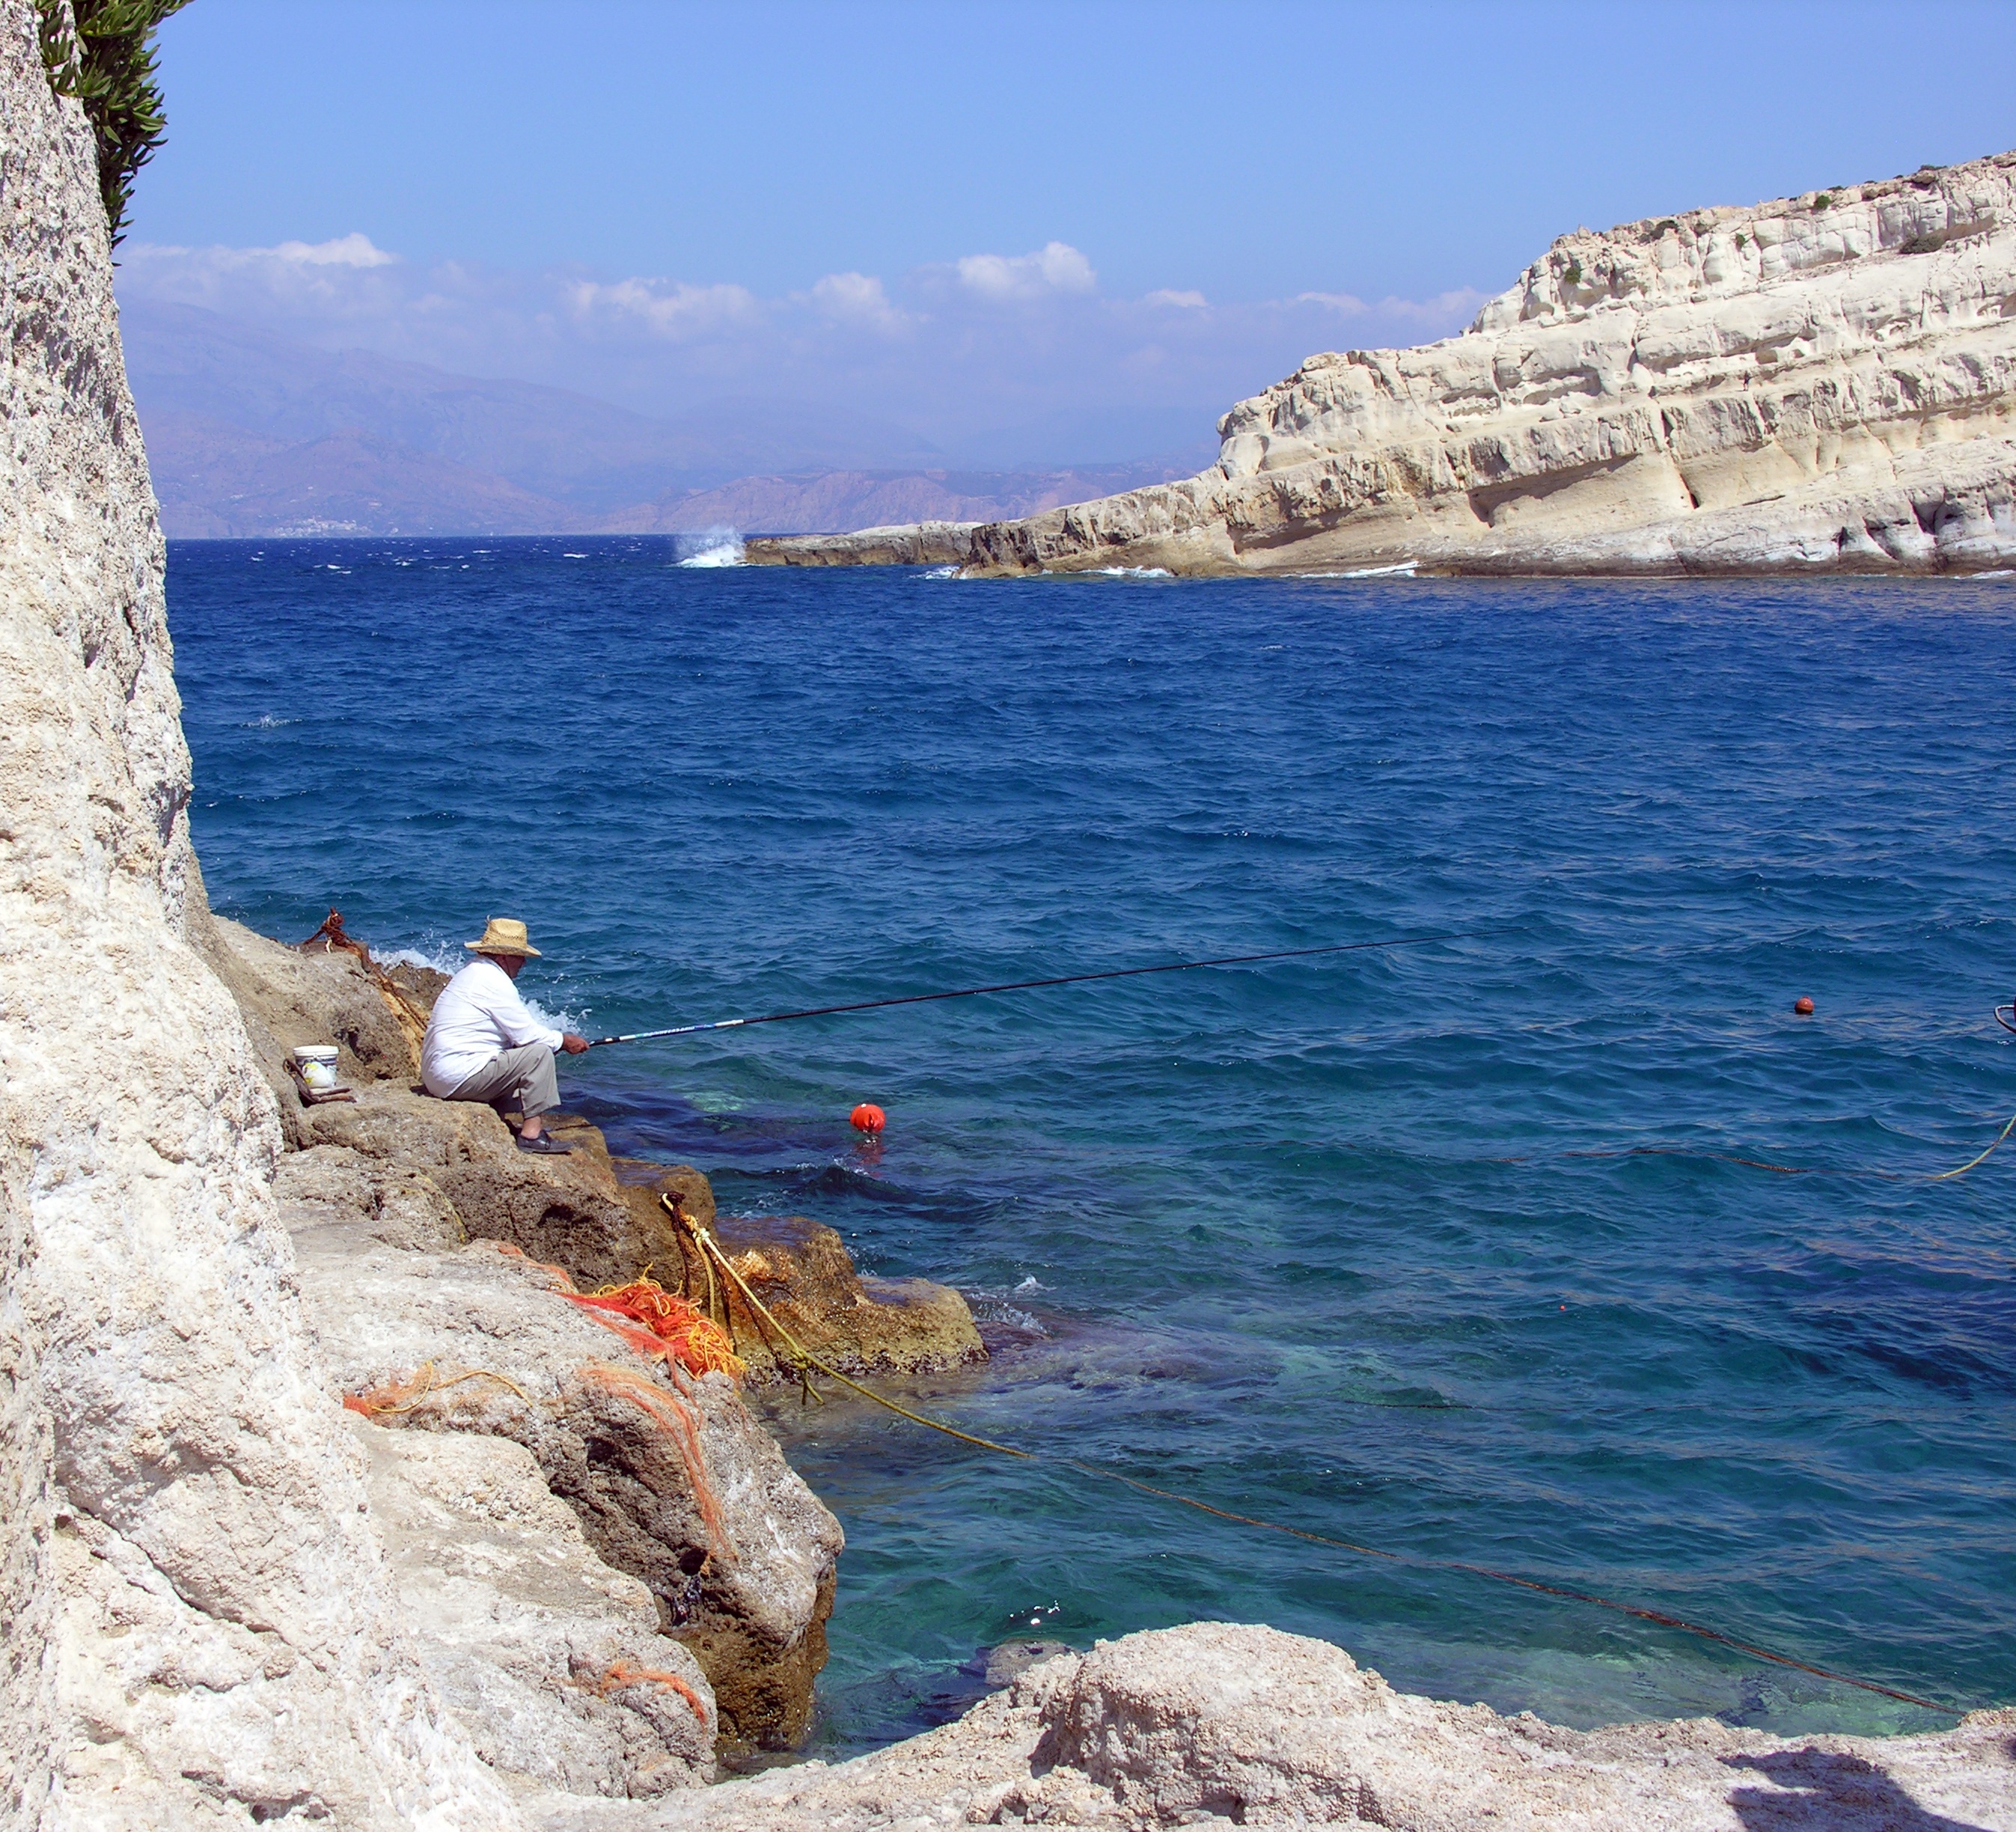
beach, sea, coast, water, rock, ocean, shore, wave, vacation, cliff, cove, vehicle, tower, bay, stack, fish, terrain, body of water, blue sky, boating, mountains, greece, breakwater, cape, islet, visser, matala